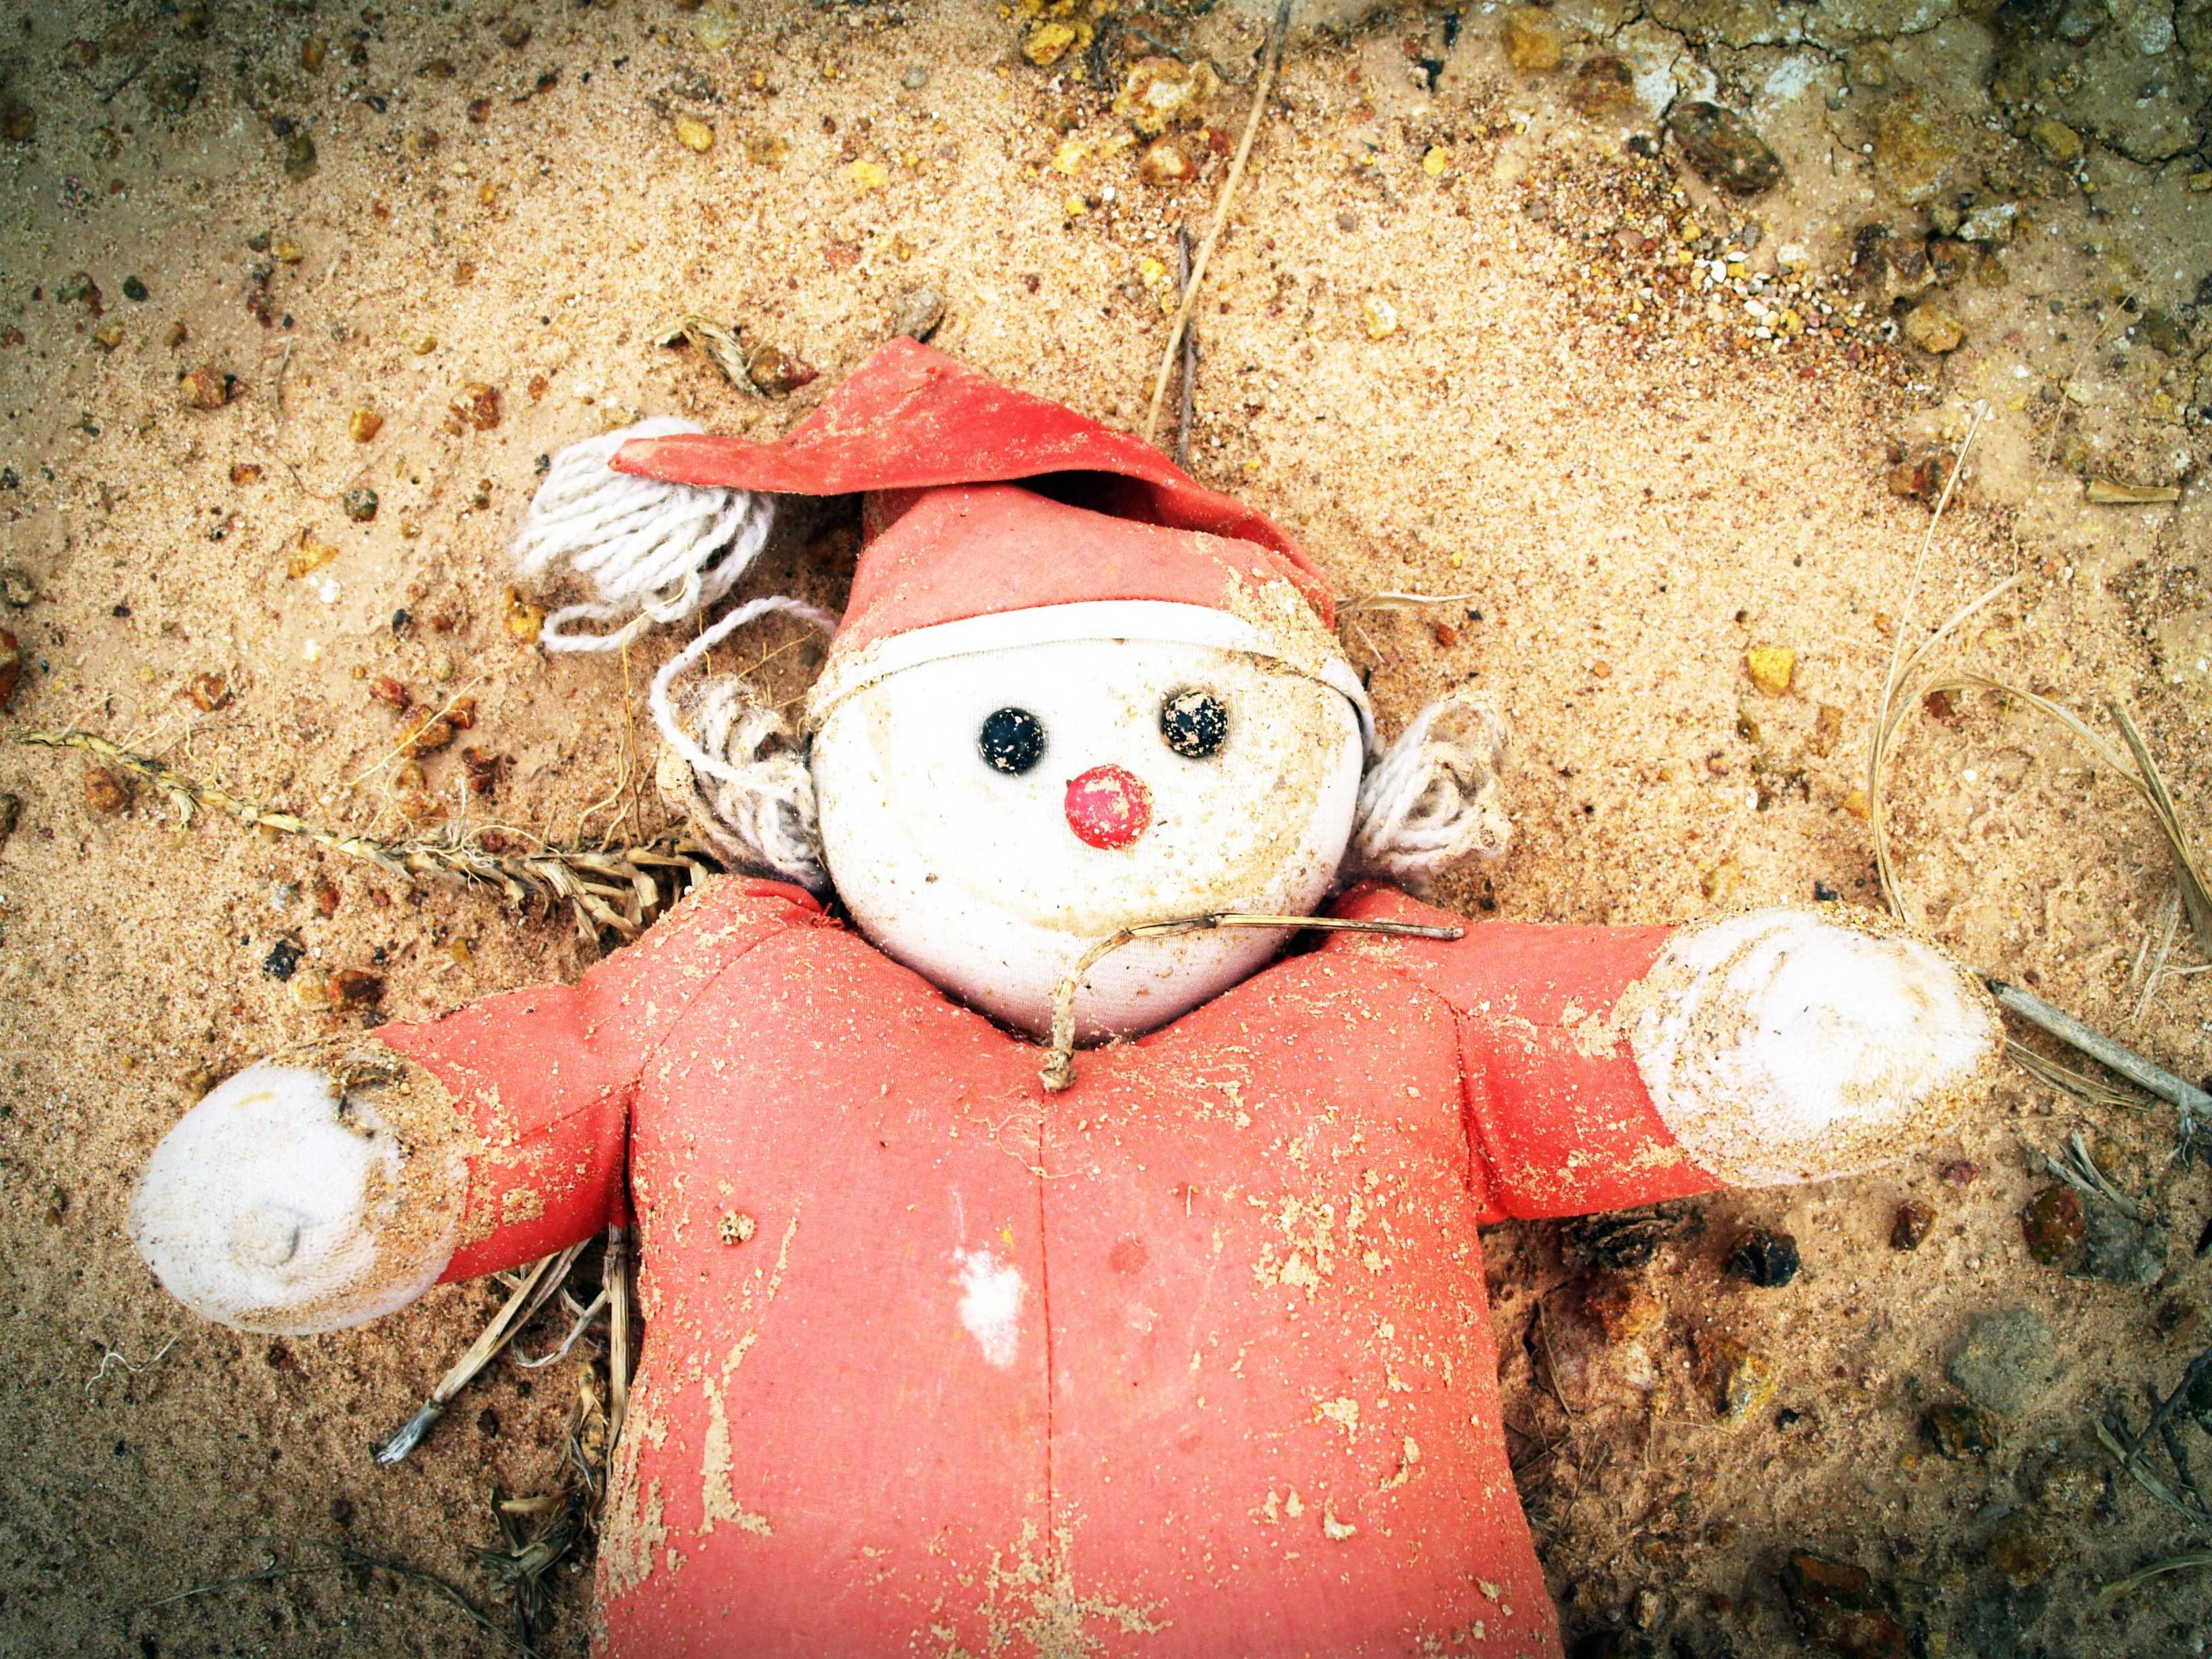
vintage, antique, retro, time, old, spooky, alone, isolated, portrait, red, macro, broken, ancient, child, abandoned, dirty, dead, death, lonely, toy, baby, childhood, cracked, sad, face, doll, worn, loneliness, head, lost, abandon, weird, creepy, nostalgic, haunted, damaged, forgotten, emotion, ruined, used, ghostly, victim, lose, unloved, stuffed toy, freaky, unwanted